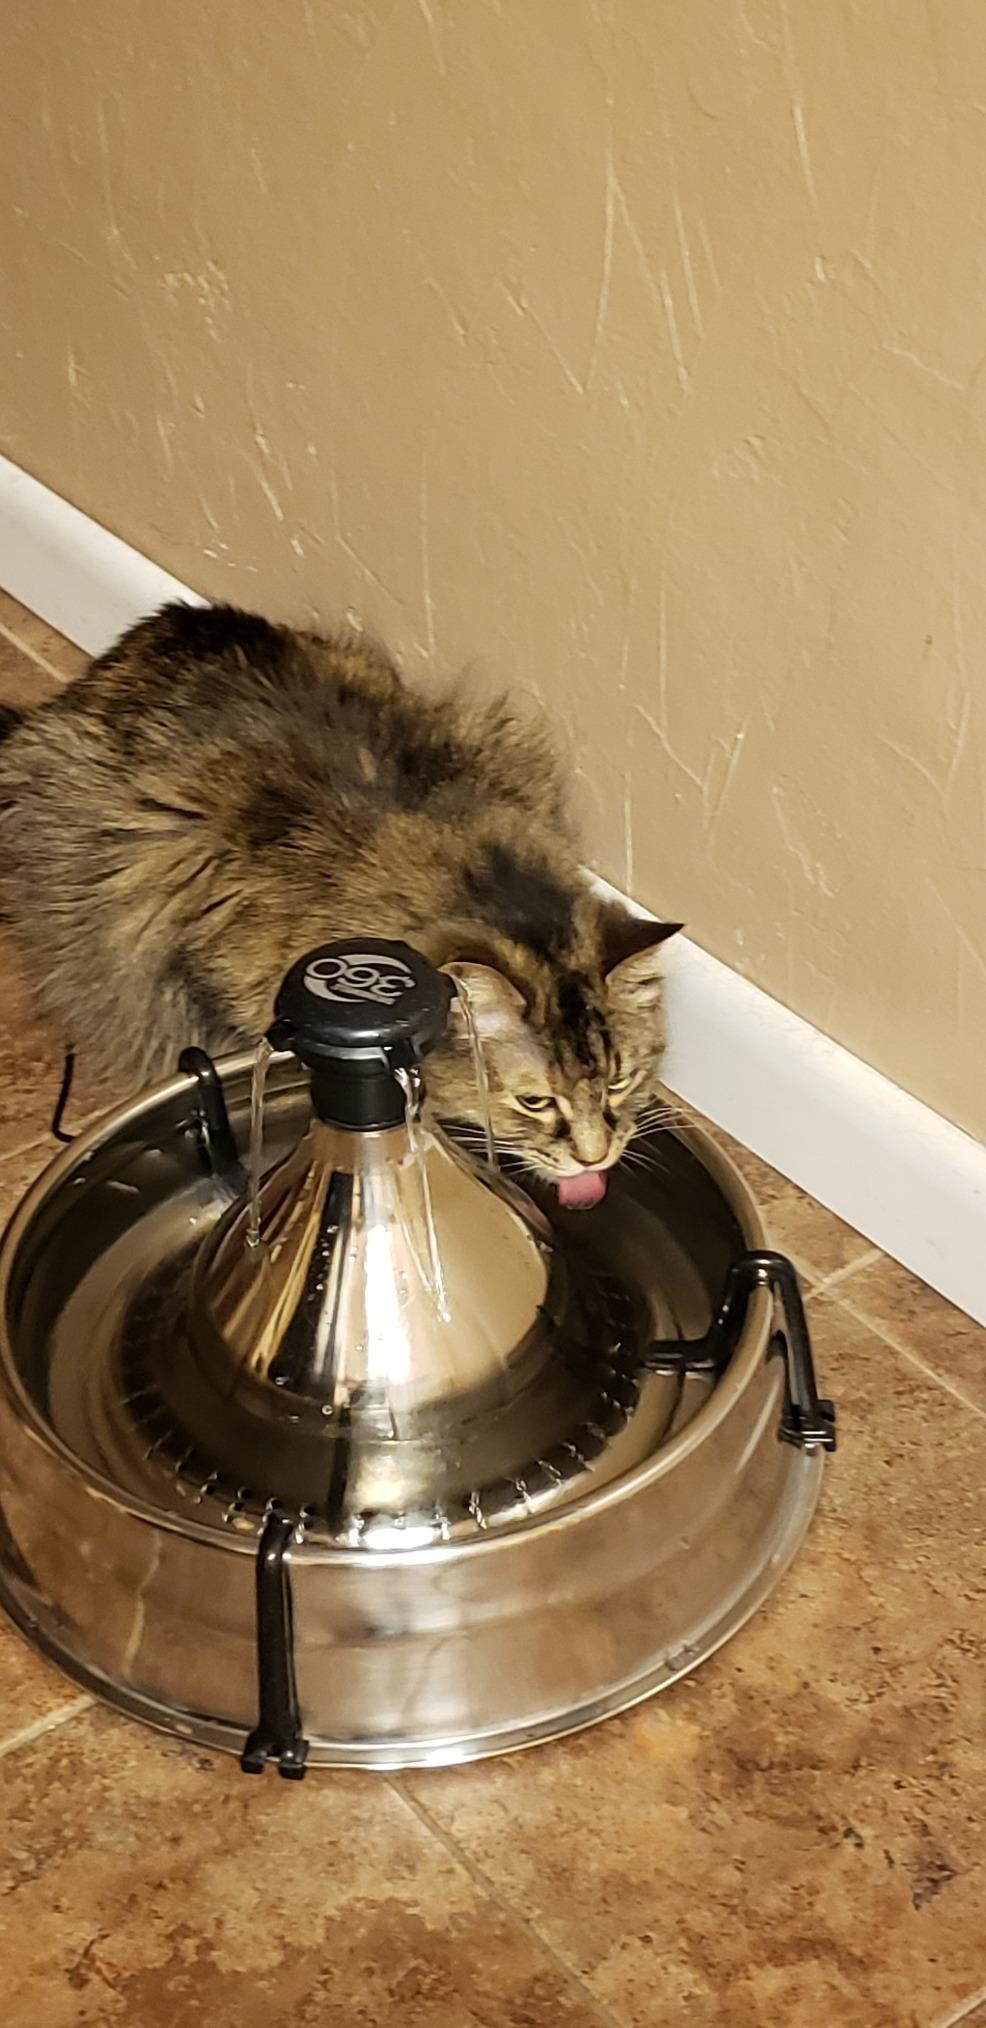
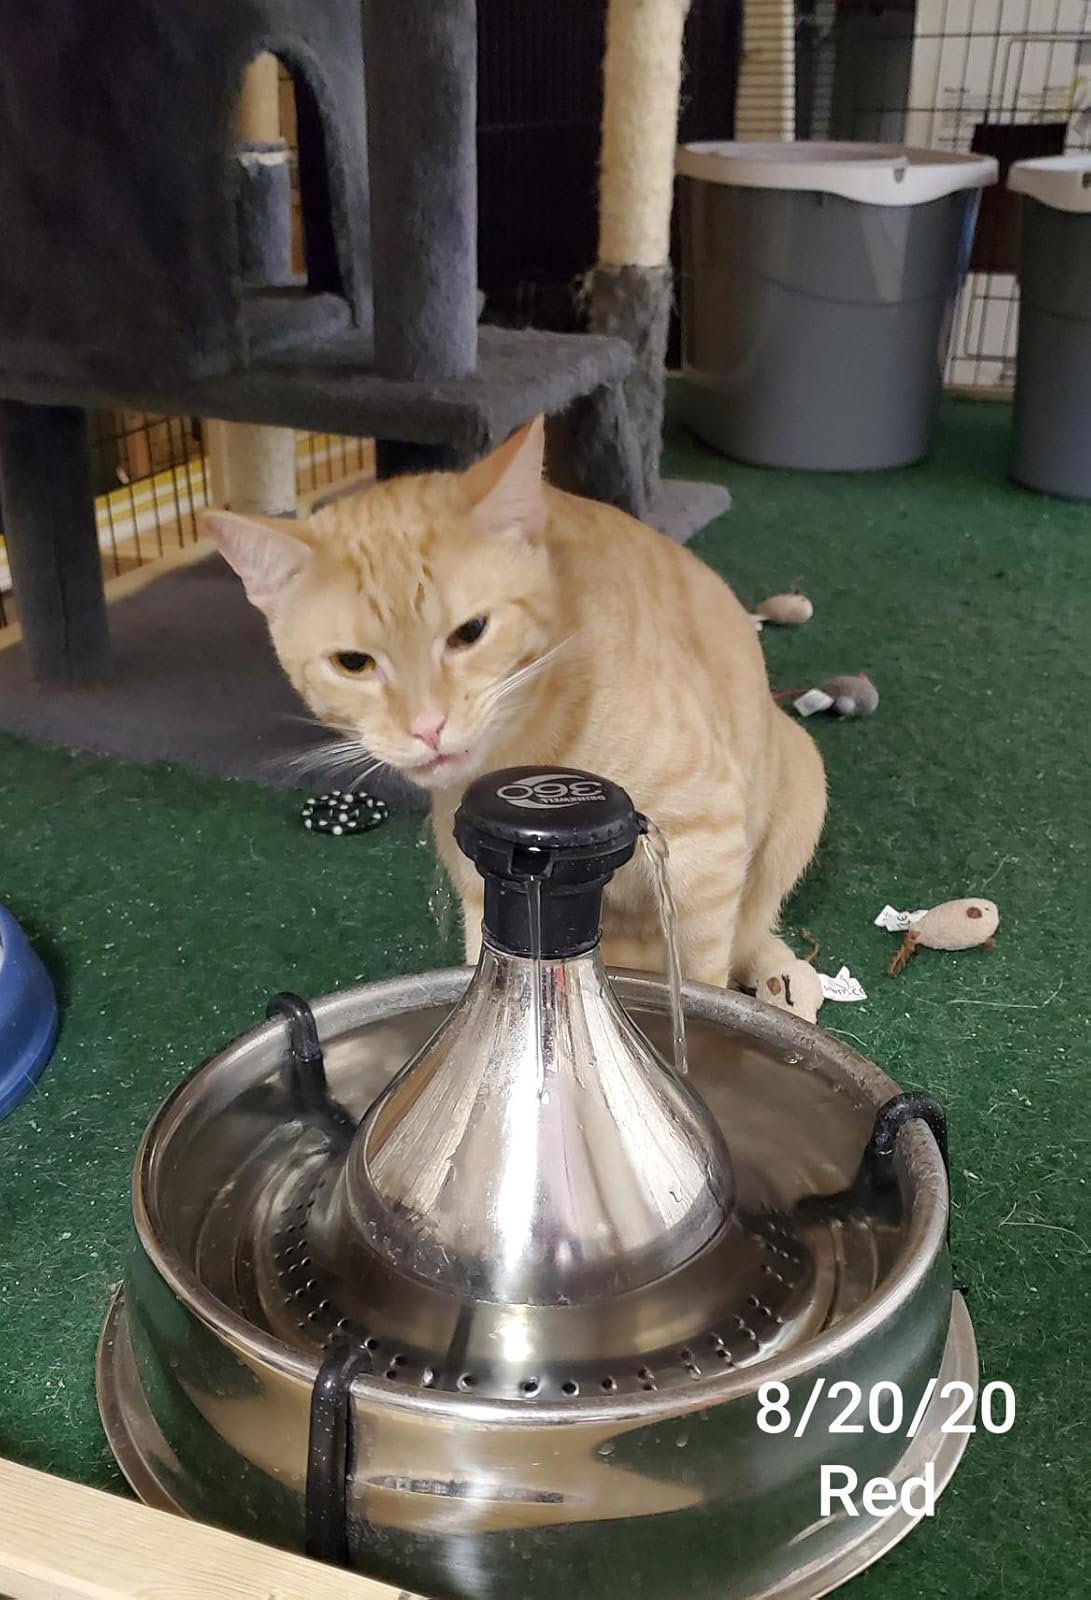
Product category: items_bowl
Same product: yes